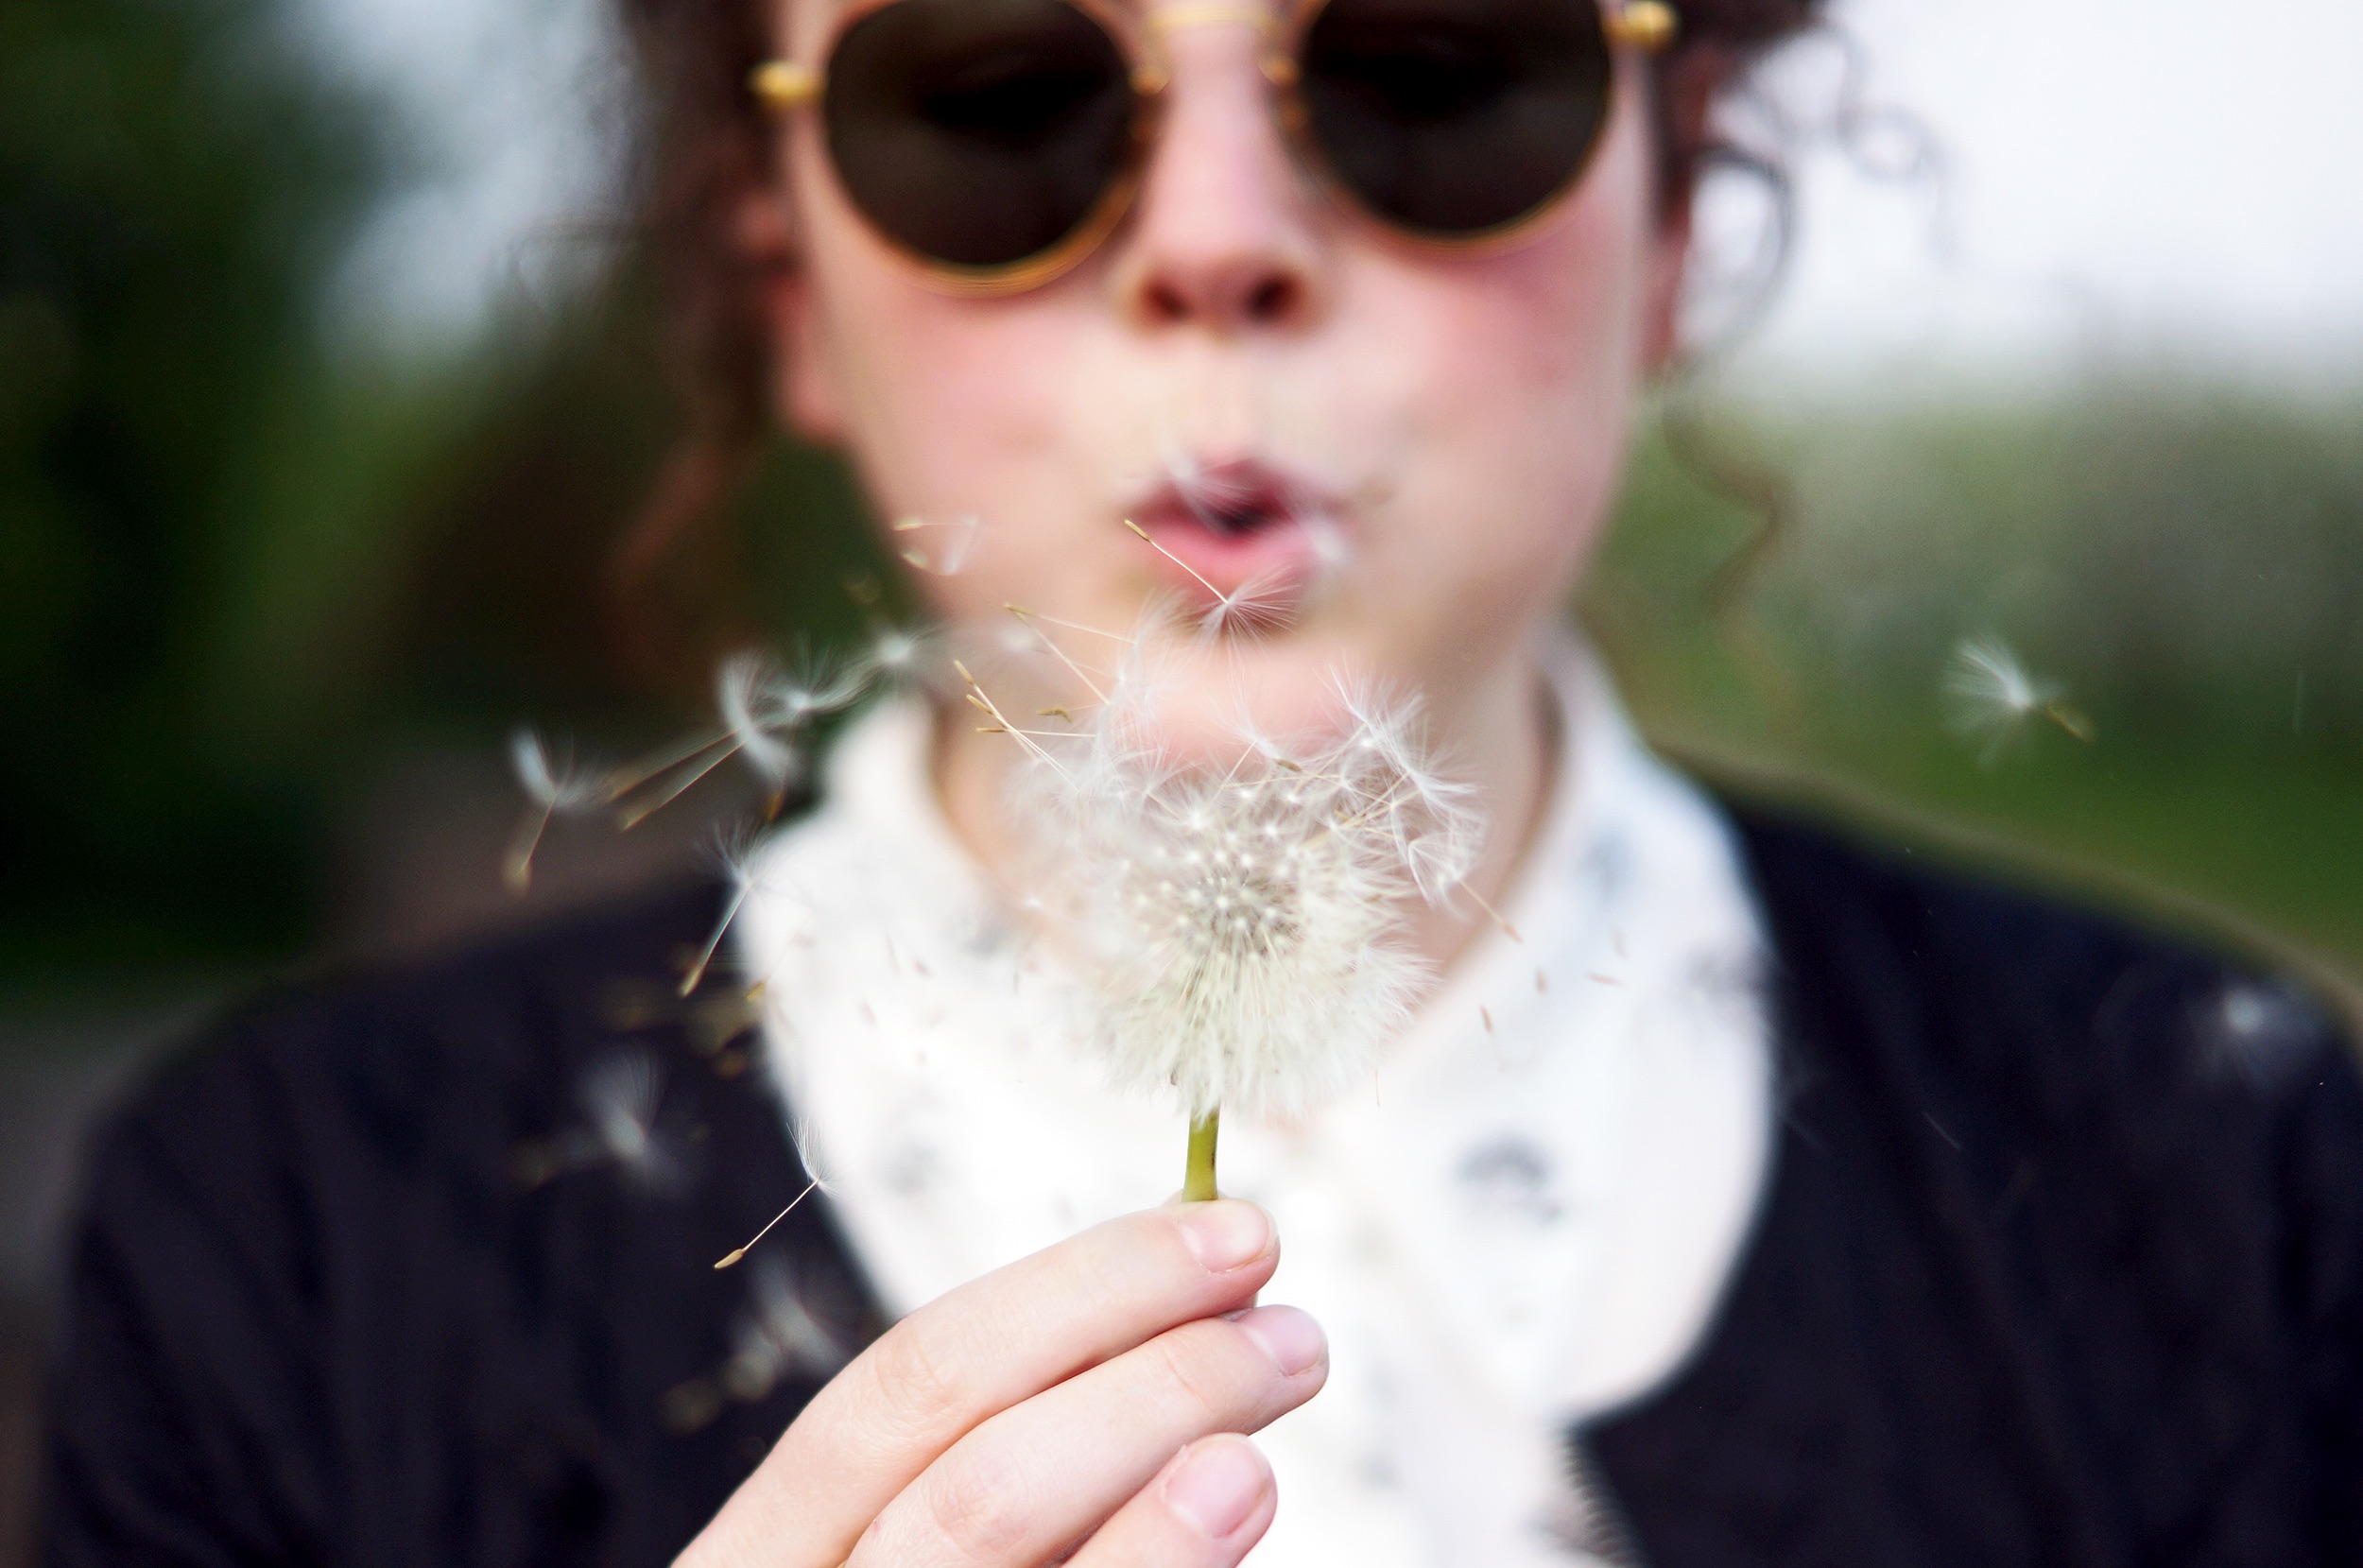
man, person, woman, hair, photography, dandelion, flower, wish, male, female, portrait, lady, bride, glasses, photograph, beauty, portrait photography